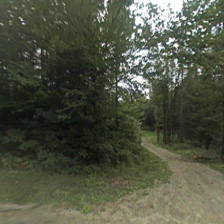
Label: streetView